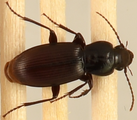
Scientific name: Pterostichus restrictus
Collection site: Rocky Mountains NEON (RMNP), plot RMNP_014